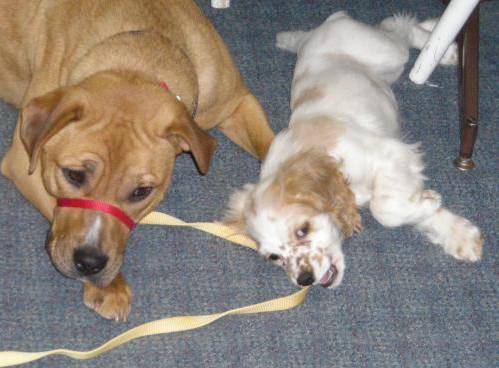
Label: dog